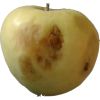
Label: Apple hit 1